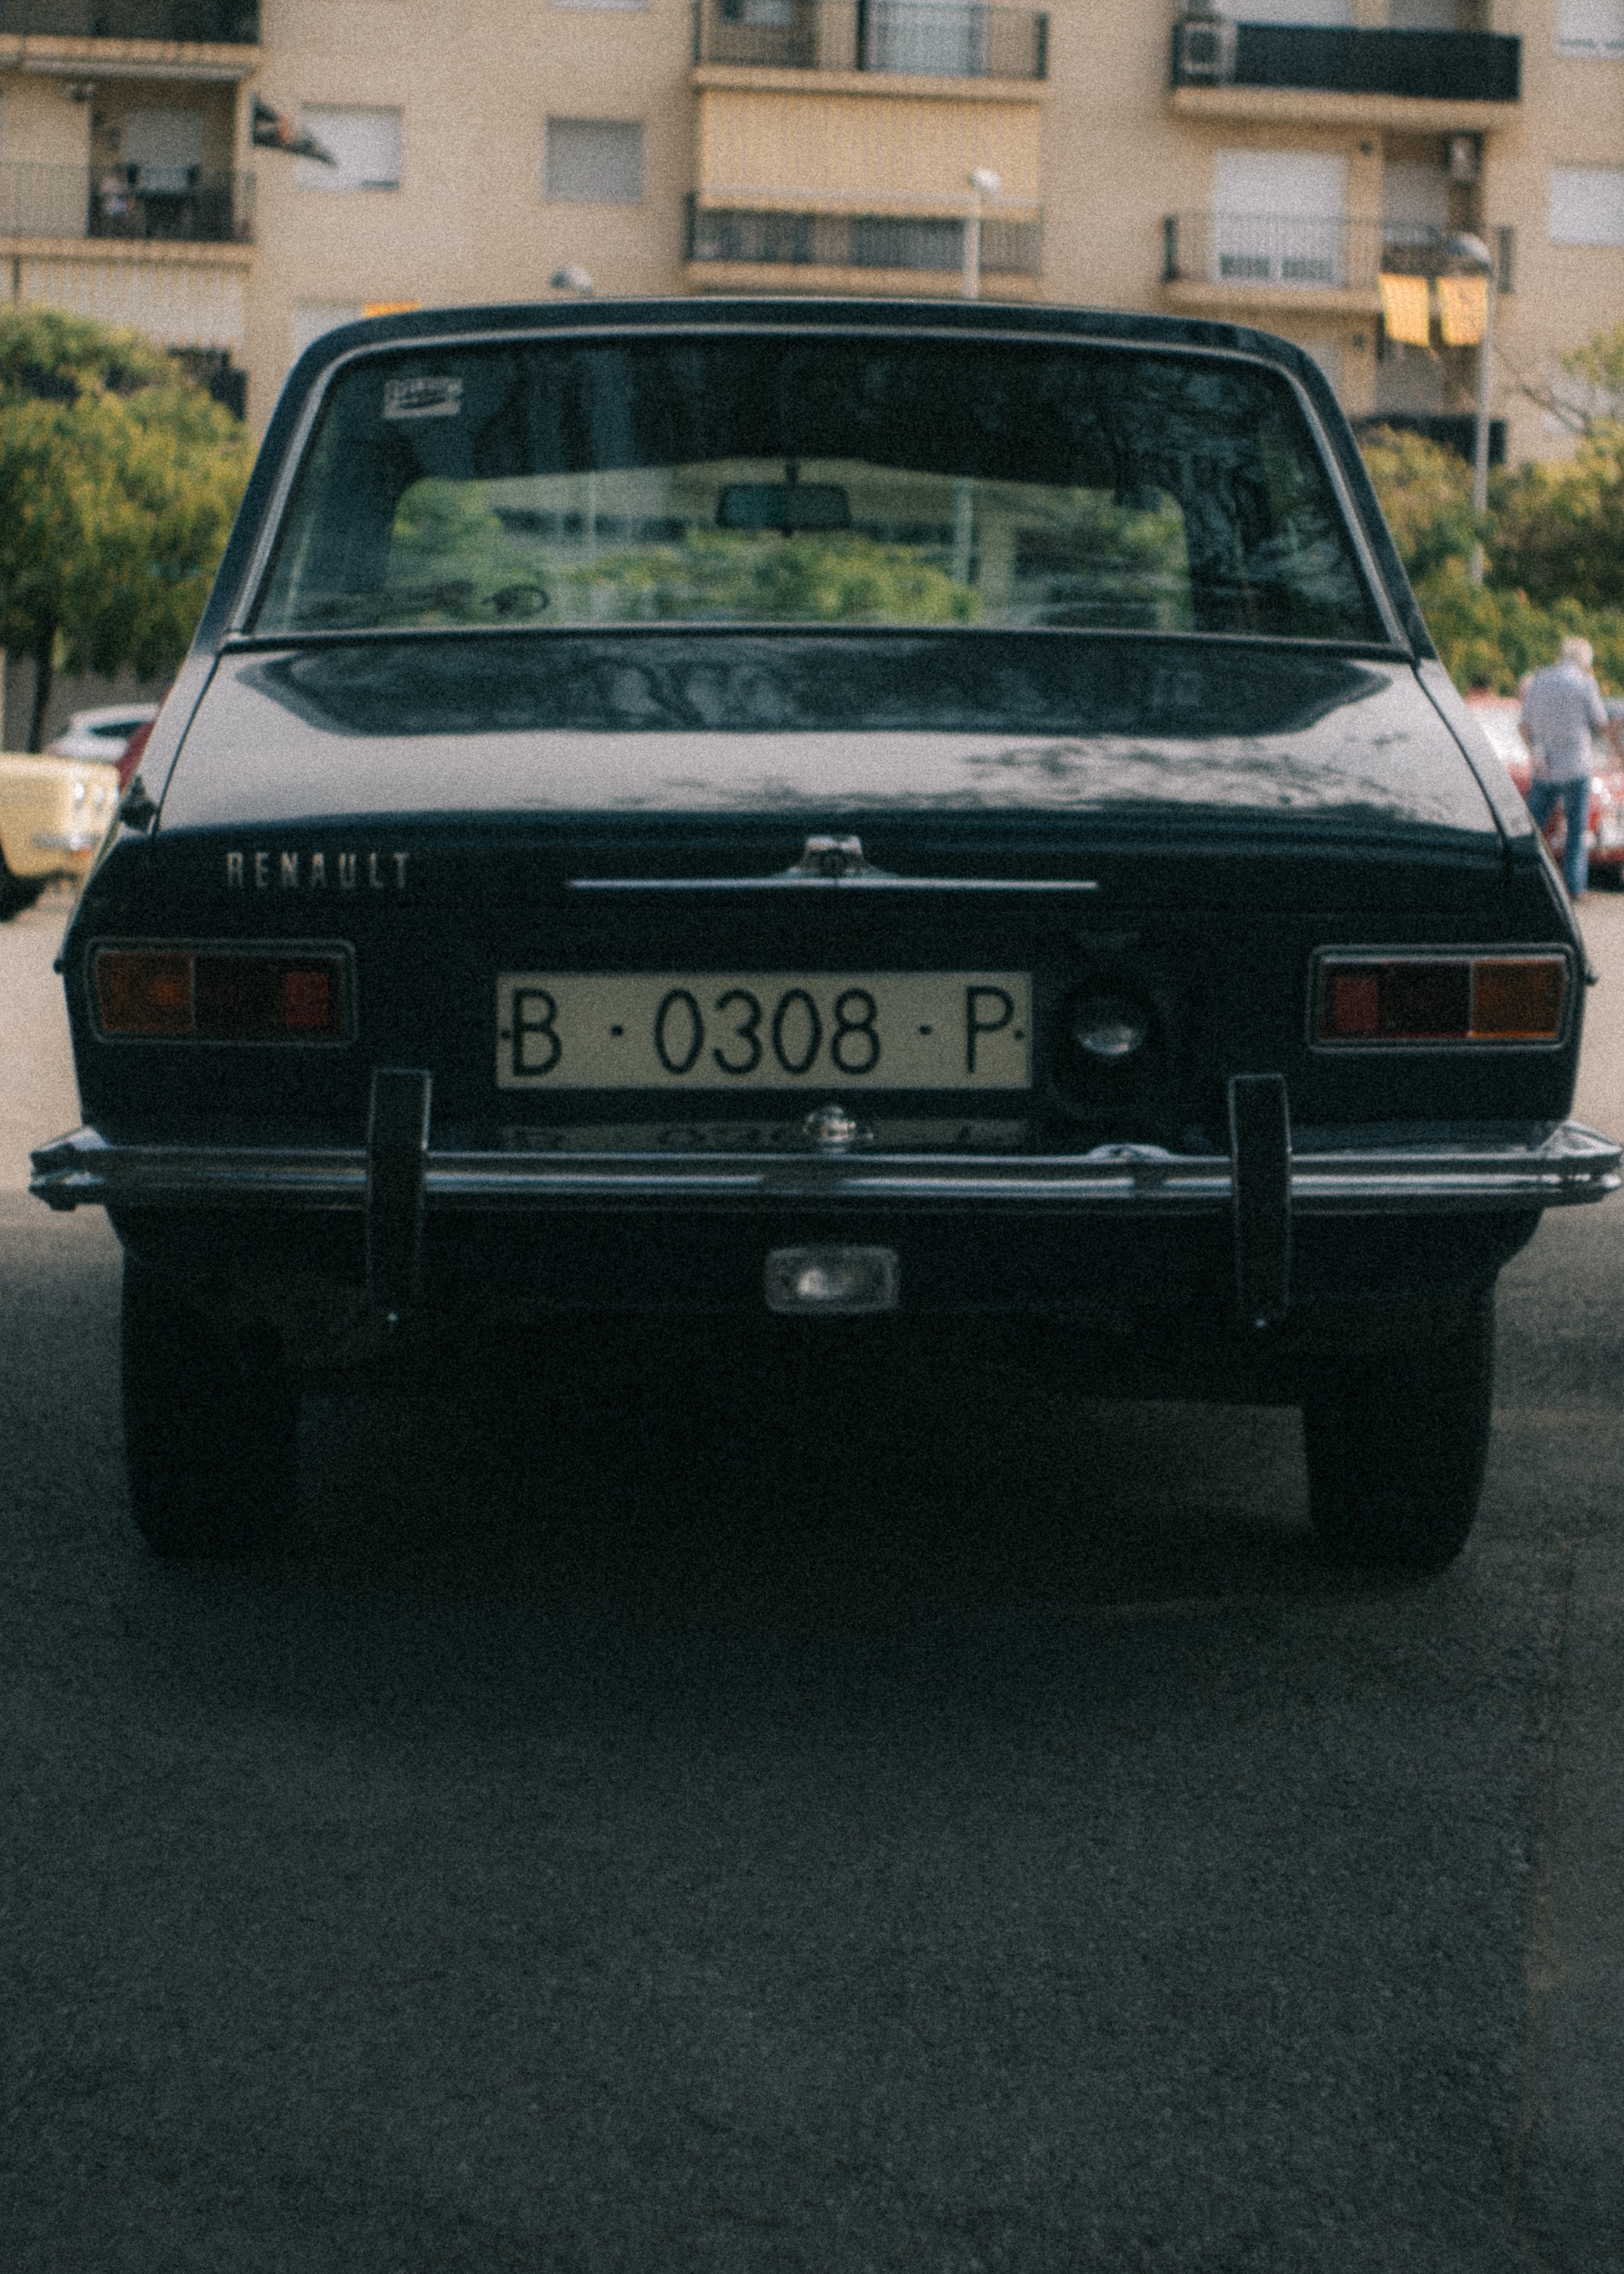
land vehicle, vehicle, car, classic car, sedan, vehicle registration plate, coupe, family car